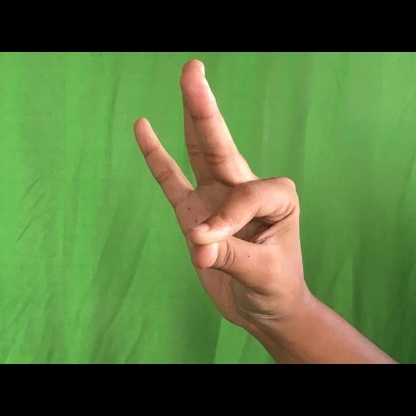
Mudra: Hamsasyam